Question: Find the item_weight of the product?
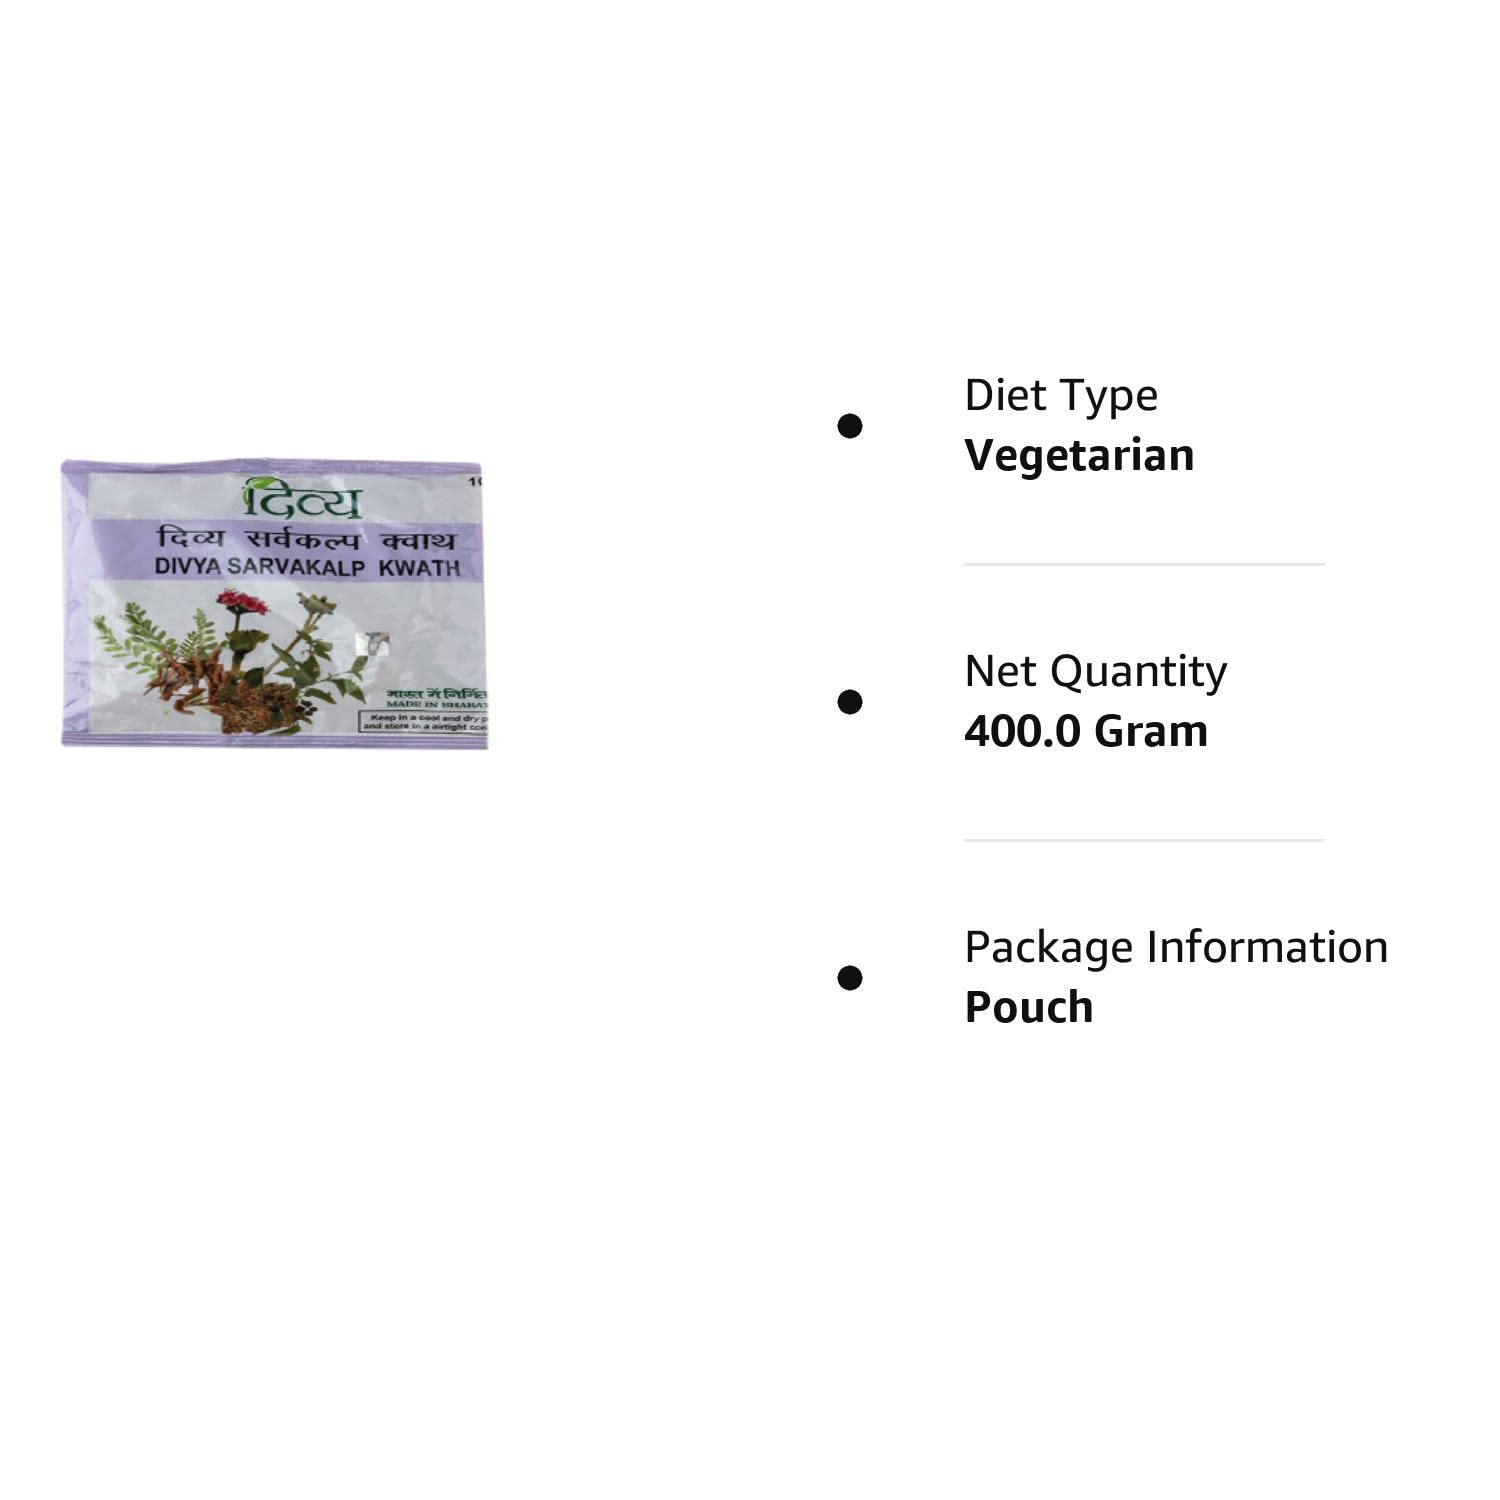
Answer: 400 gram